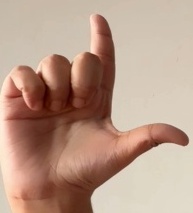
ASL sign: L